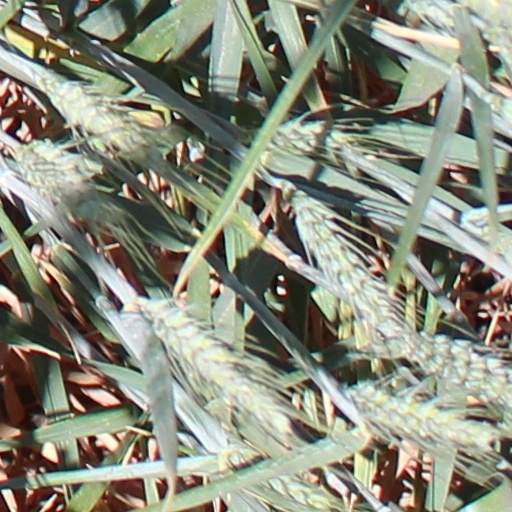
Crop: wheat